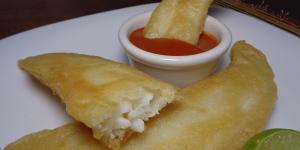
pescaditos fritos estilo mexicano